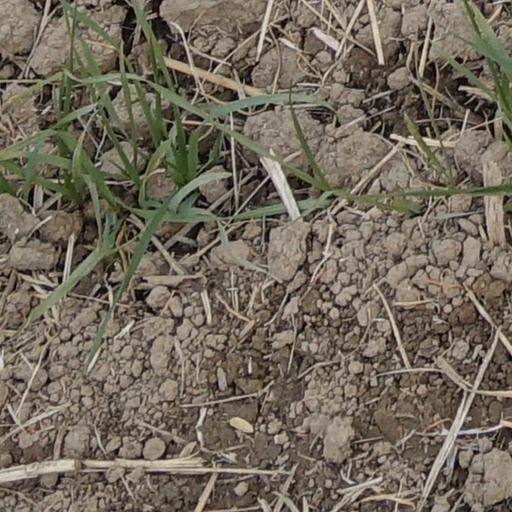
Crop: wheat